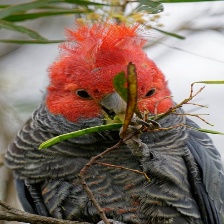
Species: GANG GANG COCKATOO
Scientific name: CALLOCEPHALON FIMBRIATUM
ImageNet parent category: sulphur-crested_cockatoo